Wanda Ortiz

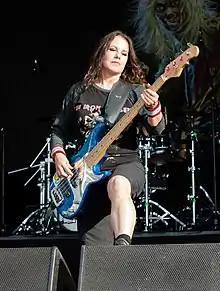
Ortiz at Wacken Open Air 2022

Wanda Ortiz is an American musician best known as the bassist of the all-female tribute band The Iron Maidens (billed as the "World's Only Female Tribute to Iron Maiden").